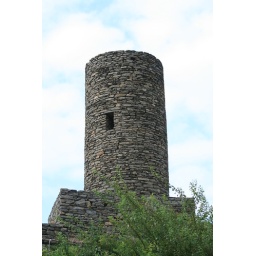
The castle tower above Vernazza.